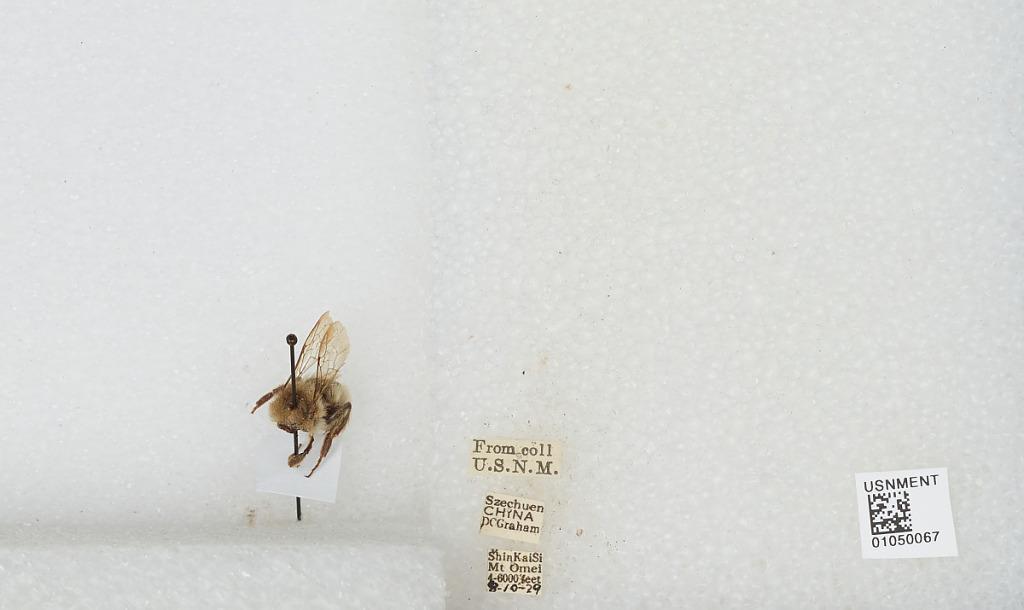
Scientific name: Bombus sp.
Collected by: D. Graham
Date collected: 1929-8-10
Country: China
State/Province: Sichuan
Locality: Shin Kai Si, Mount Emei